Daddy's Dyin': Who's Got the Will?

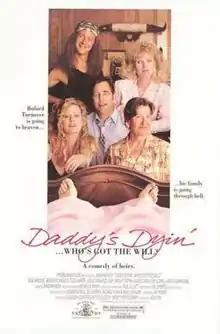
Theatrical release poster

Daddy's Dyin' ...Who's Got the Will? is a 1990 American ensemble comedy-drama film. Del Shores wrote the screenplay, based on his 1987 play of the same title.